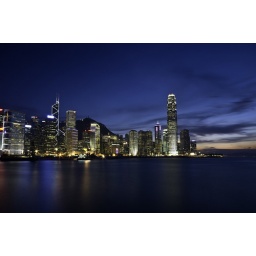
Taken by the HK Exibition Centre. Over 2 minute exposure to get the wispy cloud and silky water effect.